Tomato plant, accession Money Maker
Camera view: bottom (45 deg); turntable rotation: 90 degrees
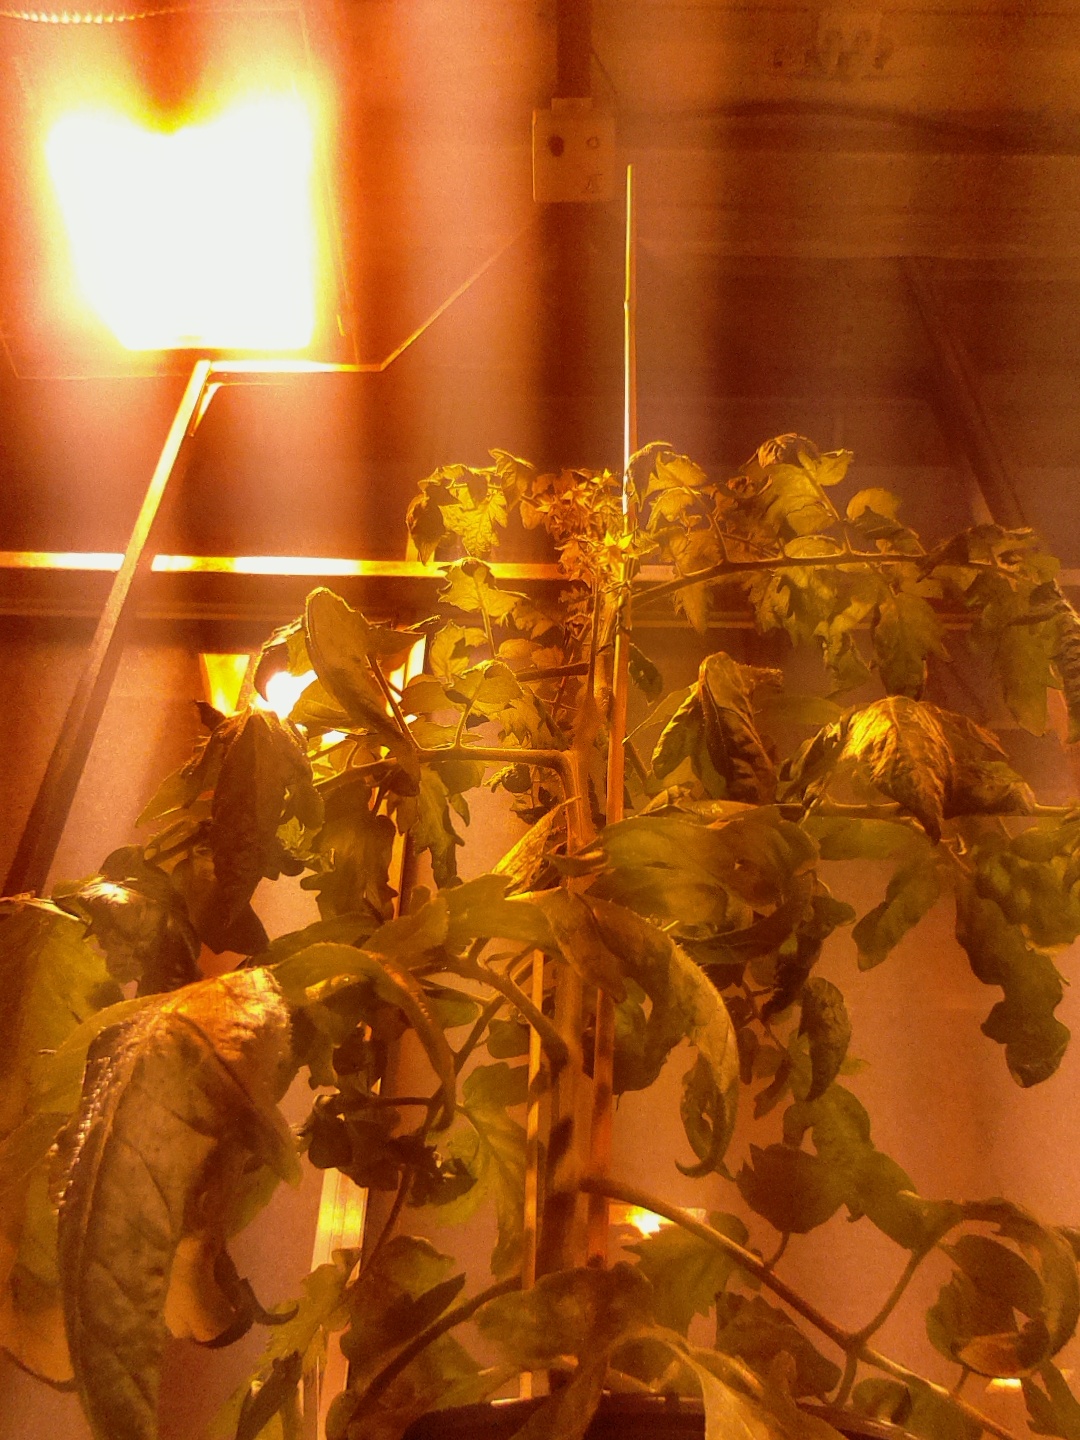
BBCH growth stage 68: Full flowering, 80%-90% of flowers open, more petals falling